Battle of Tjiater Pass

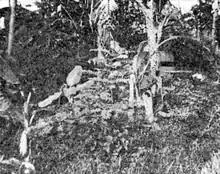
A Dutch pillbox at Tjiater pass

The Battle of Tjiater Pass occurred between 5 and 7 March 1942 during the Dutch East Indies campaign between invading Japanese forces and the Dutch colonial forces, supported by warplanes from the Royal Air Force. It was fought over control of the Tjiater Pass (now Ciater, part of Subang Regency), as part of an attempted defense of the city of Bandung.